Button Men

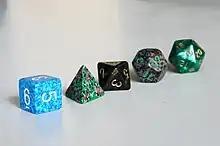
"Button Men" is played with polyhedral dice

"Button Men" is a game designed for fan conventions and other public venues. It can be played on short notice and games are quick to complete. Buttons are meant to be worn on clothing, bags, or other accessories, advertising that the wearer has a button to play with and is open to challenges. Buttons may also advertise something else, such as a company, a webcomic, or another game.